Kluuvi shopping centre

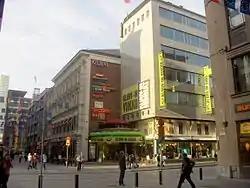

The Kluuvi shopping centre is a shopping centre on Aleksanterinkatu in the Kluuvi district in central Helsinki, Finland. The shopping centre has about 35 businesses (of which the most notable are G-Star RAW, Superdry, Tiger of Sweden, Robert's Coffee, Fred Perry, Misako, George, Gina and Lucy, McDonald's, and Eat & Joy Kluuvi Market Hall). Kluuvi offers 10 new international brand stores first and only in Finland as well as a mix of some interesting Finnish retail concepts and restaurants. In the basement, there is an eco-market hall concept representing local Finnish delicacies from more than 500 Finnish small producers. Also a bread-oven and fish smokery are located in the shop. The shopping centre was opened on 15 March 1989, and was designed by the architect bureau Castren-Jauhiainen-Nuuttila. It was refurbished and reopened with a completely renewed commercial concept 14 October 2011.